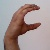
The image shows a hand gesture representing the letter 'C' in Indian Sign Language.